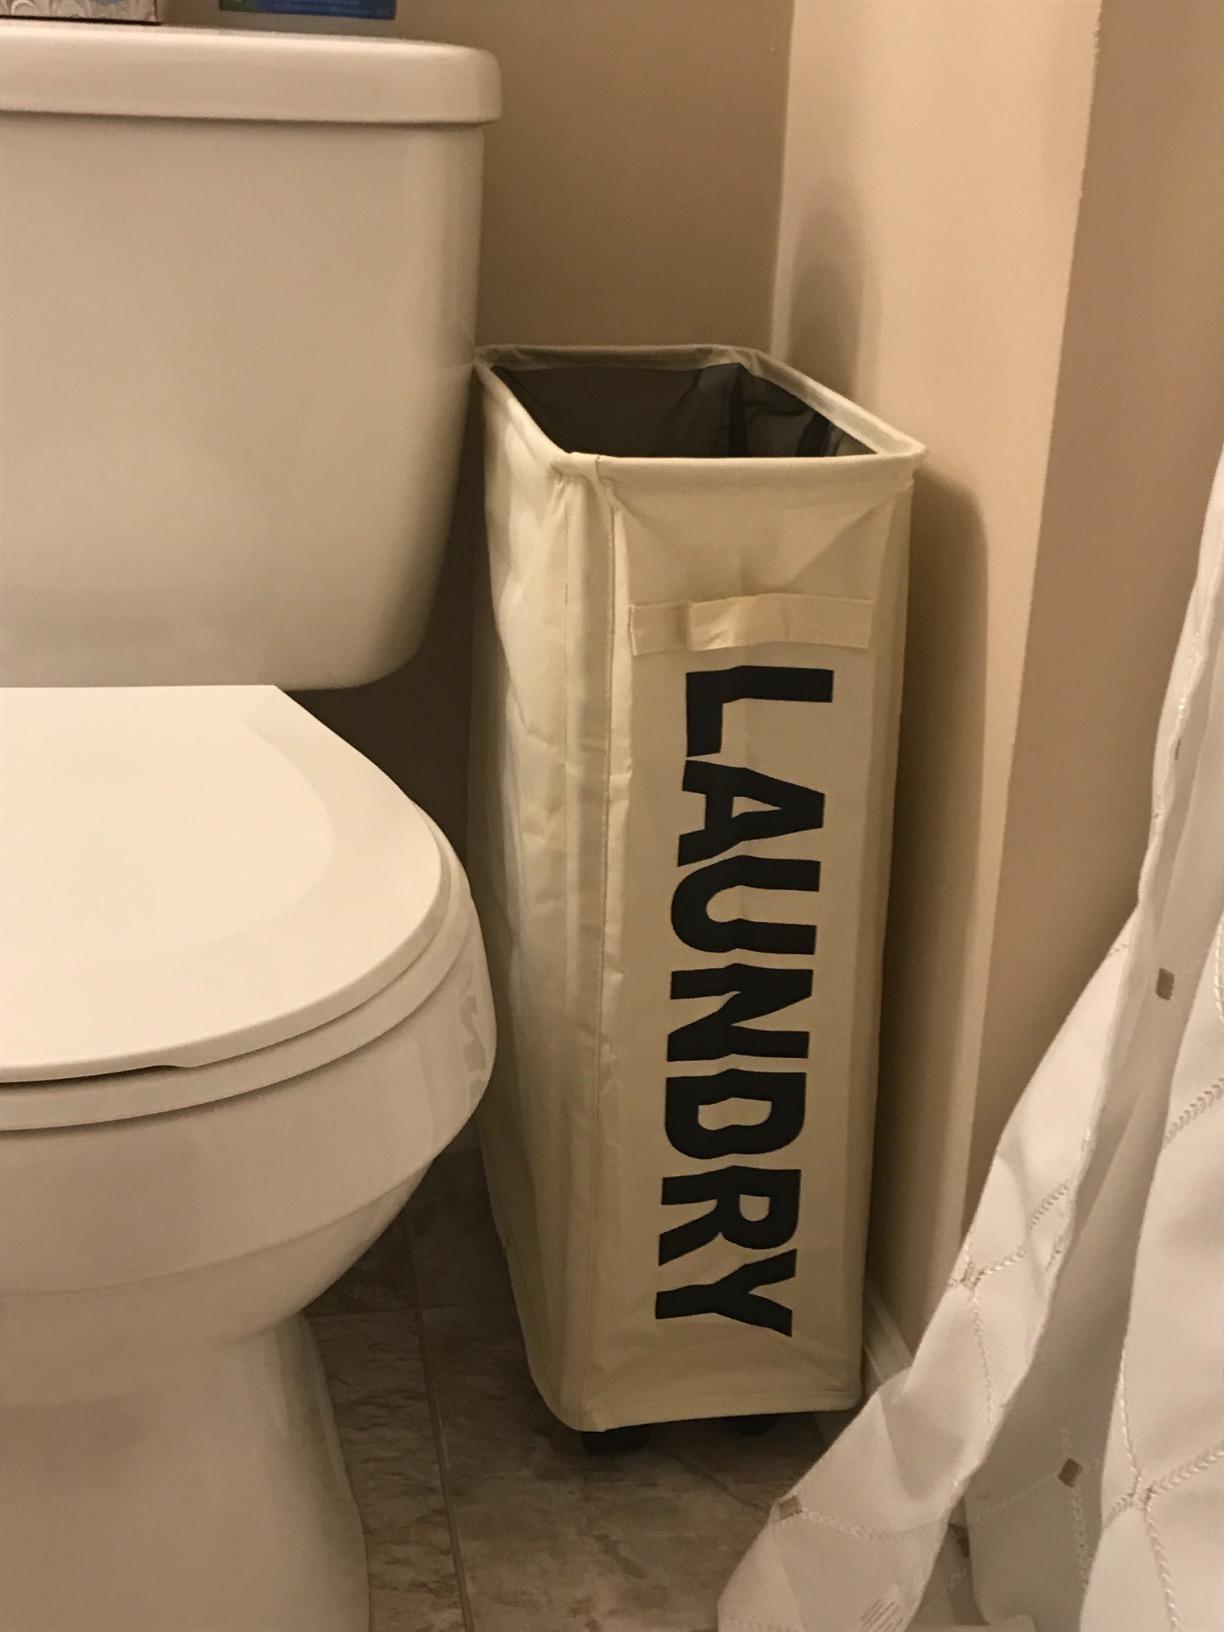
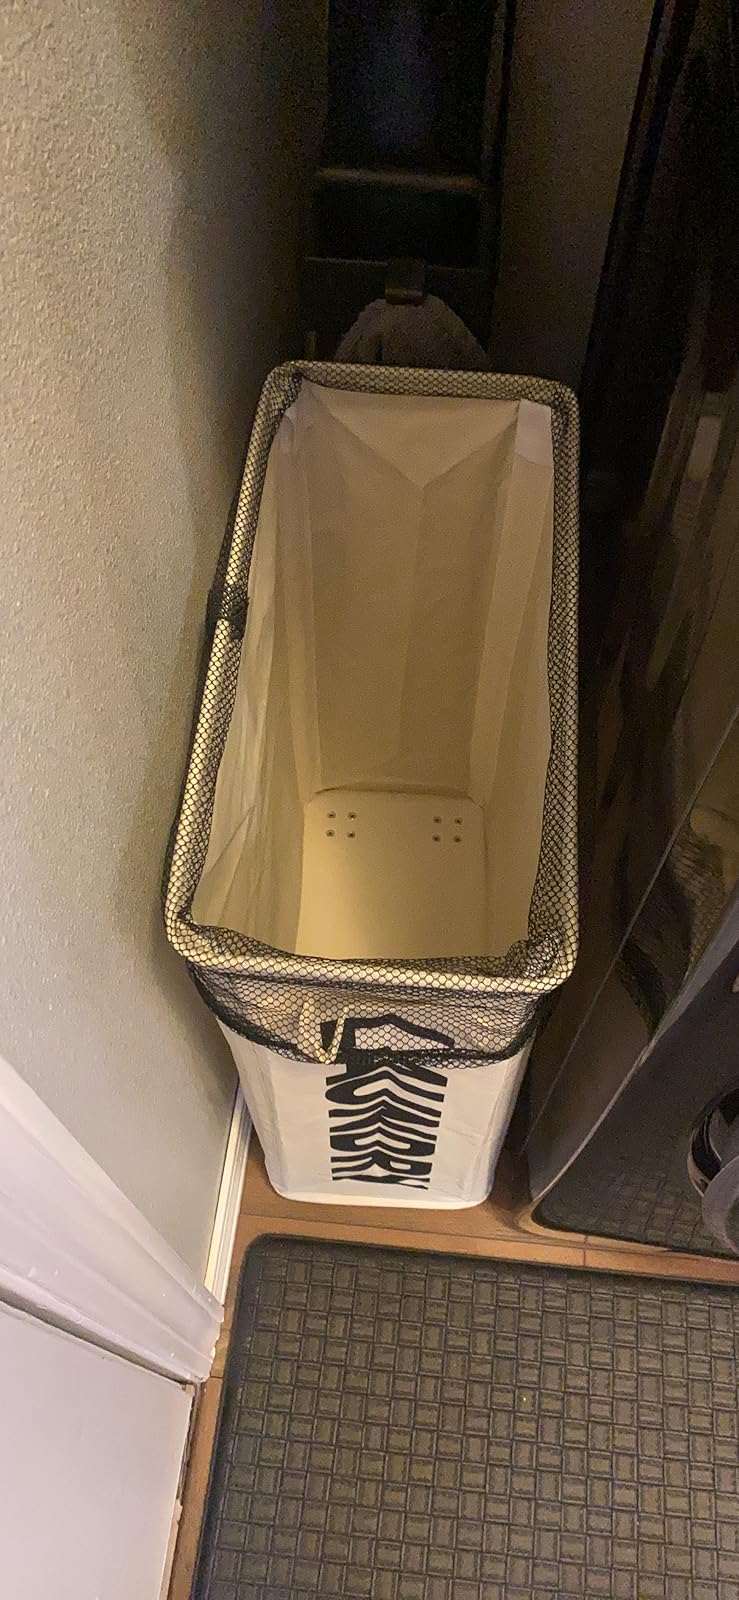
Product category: items_hamper
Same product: yes